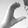
ASL letter: C